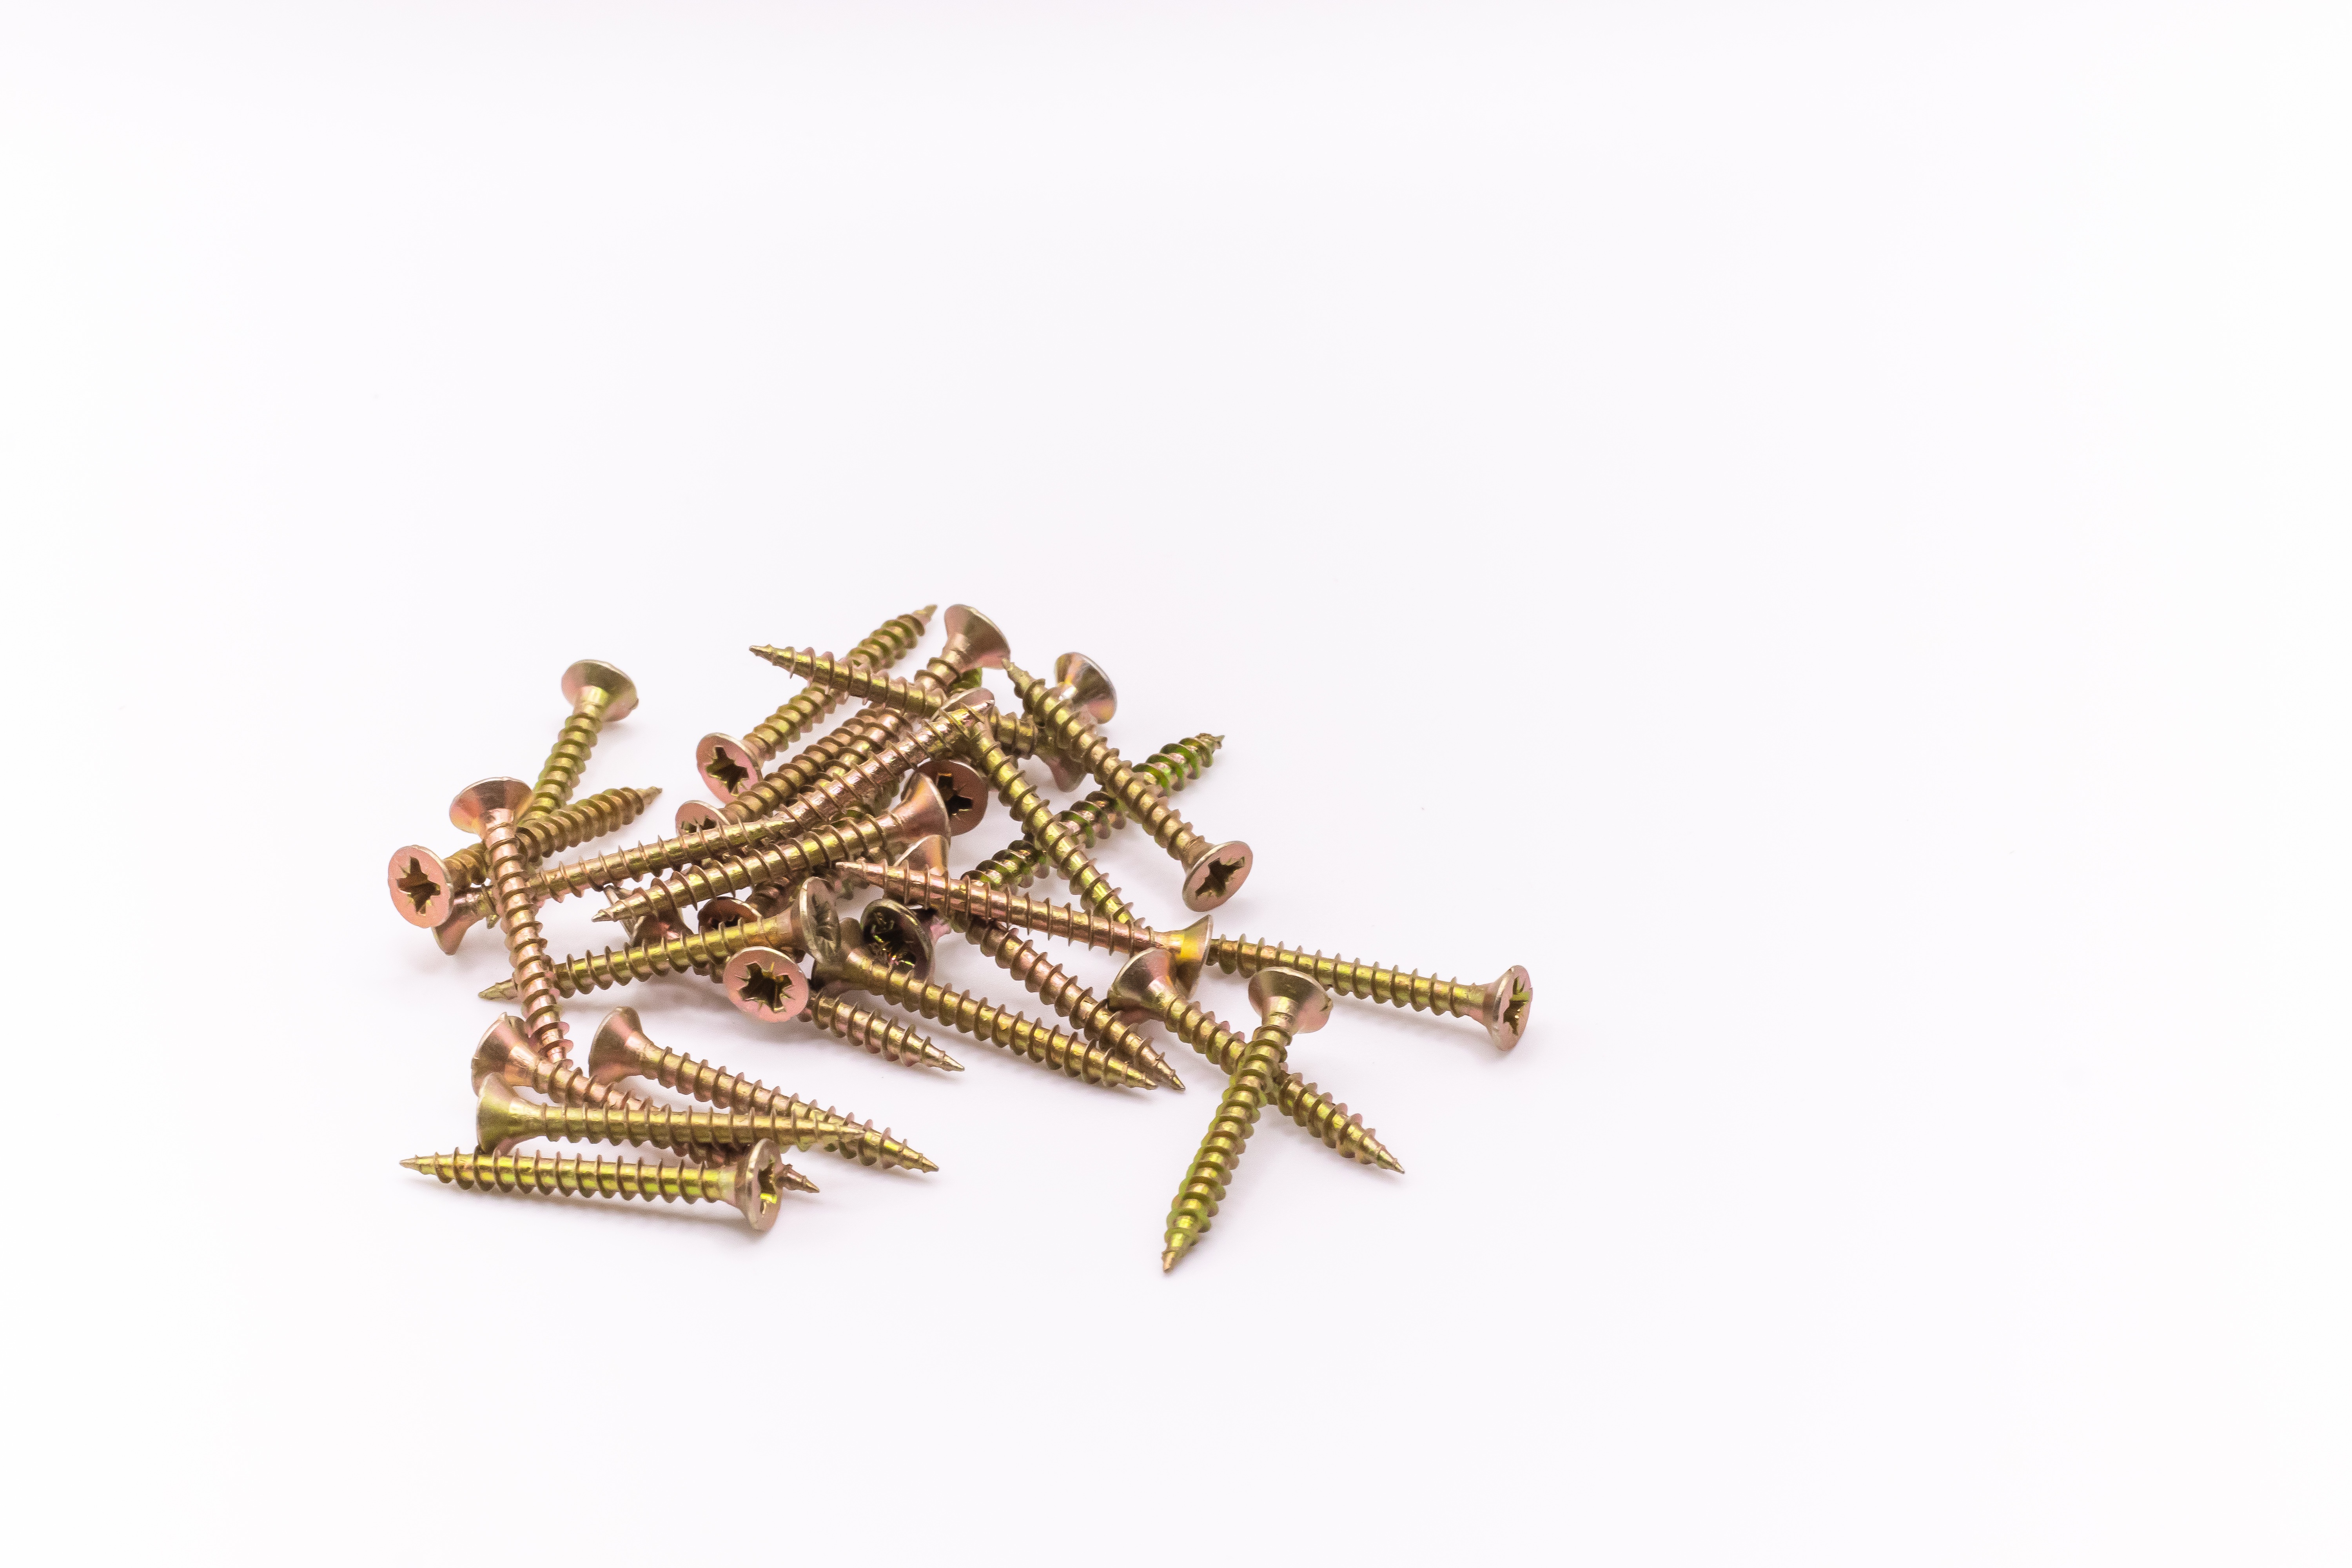
tool, font, jewellery, screw, metal, fashion accessory, nail, symbol, titanium, copper, bronze, macro photography, brass, electric blue, fastener, gold, nickel, logo